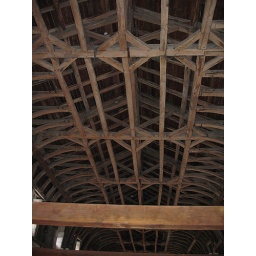
Brantome - roof of the museum/art gallery in the building attached to the abbey. 11th September 2005